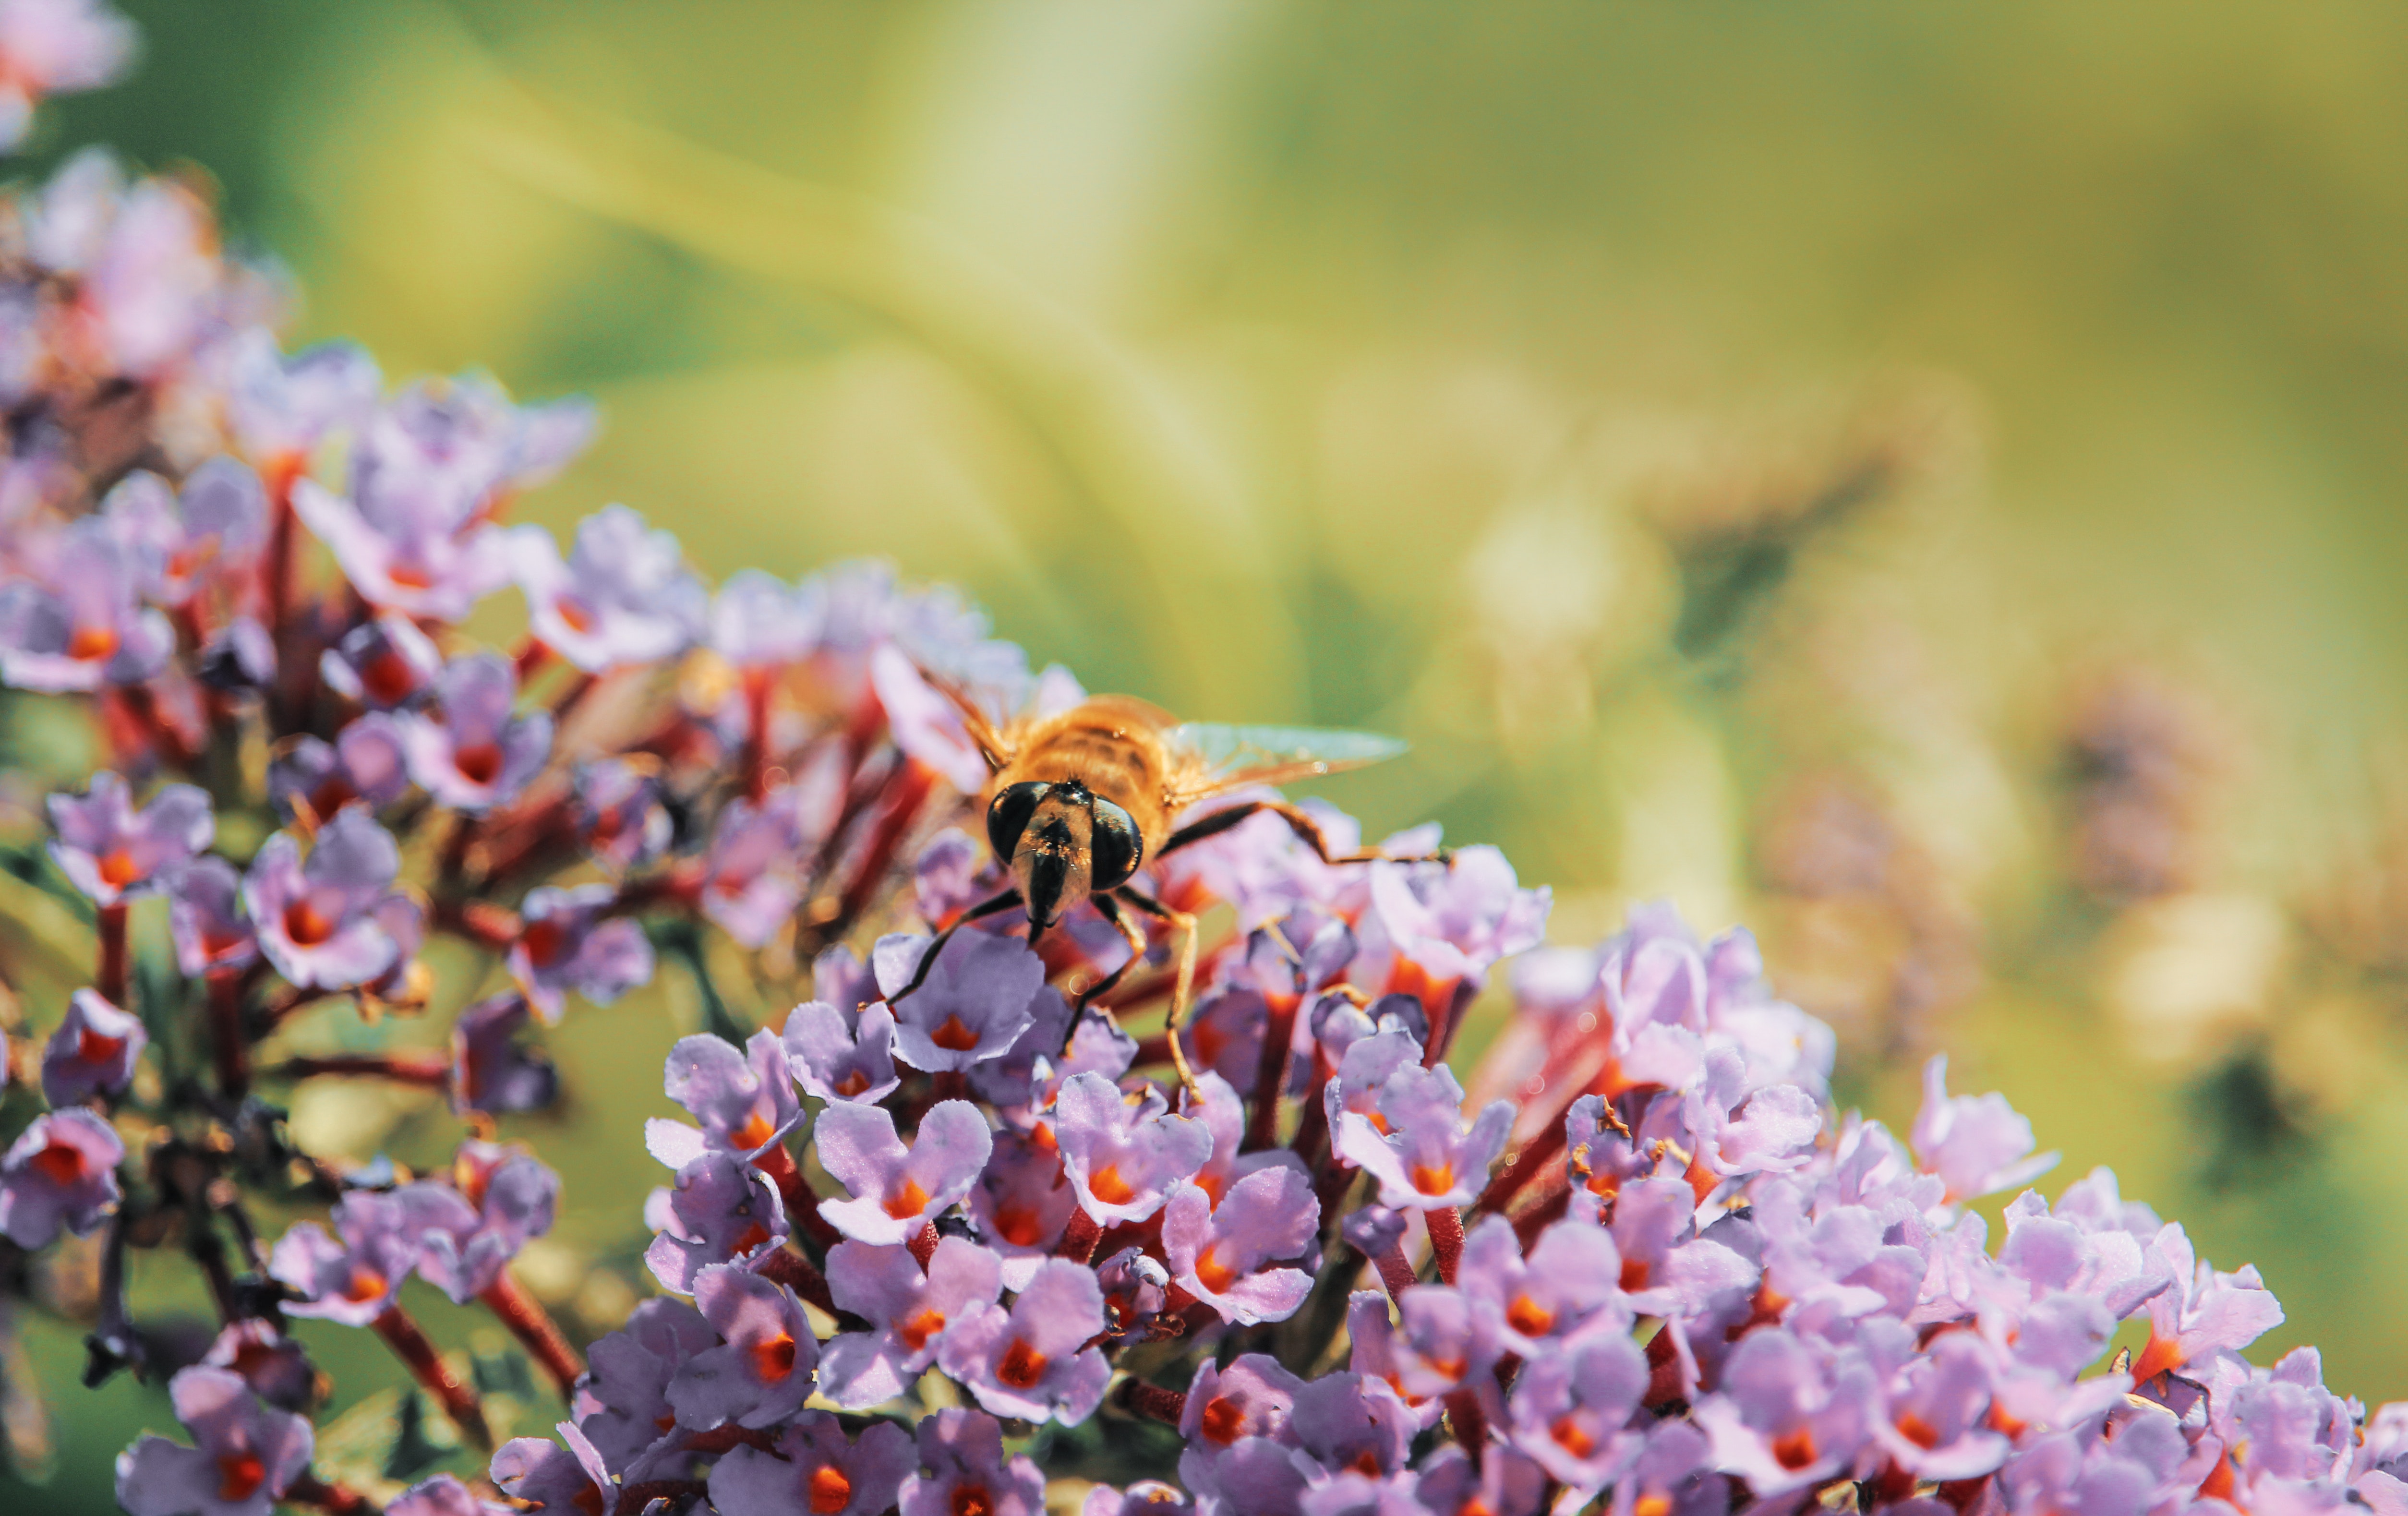
honeybee, flower, insect, bee, pollinator, plant, hornet, membrane winged insect, spring, flowering plant, lilac, invertebrate, pollen, buddleia, pest, nectar, macro photography, organism, bumblebee, tachinidae, milkweed, arthropod, california lilac